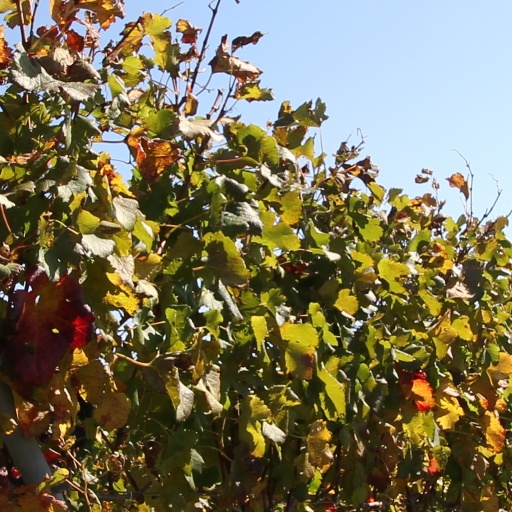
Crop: grape